36-foot motor lifeboat

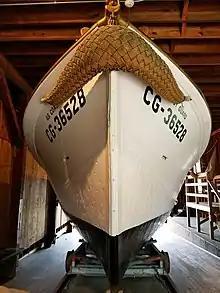
Station Grand Marais motor life boat is now at the Munising Coast Guard Station Museum, at Sand Point in Munising, Michigan

The Type "TRS" ("TR"-Simplified) motor lifeboat was designed to reduce weight and cost. Visually, the Type "TRS" eliminates the bright brass hand and grab rails used with the "T" and "TR" in favor of painted white oak; in addition, there are nine self-bailing scuppers on each side of the "TRS", compared to eight on the "TR" and seven on the "T", and the sailing rig has been removed entirely. Below the waterline, the prewar "TRS" boats had a simplified open rudder and propeller arrangement and internally, they continued with gasoline Sterling "Petrel" or Kermath "Sea Farer" engines; starting in 1946, new "TRS" boats were built with Buda-Lanova "Model 6 DTMR-486" and Detroit Diesel "4-71" diesel engines instead. The first boat was completed in early 1937 at the Curtis Bay Yard and assigned hull number 4963. Although Coast Guard production ended in 1956, one additional Type "TRS" was built for the United States Navy in 1959.